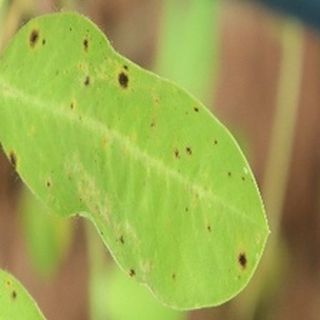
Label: groundnut_early_leaf_spot